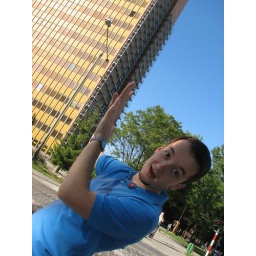
in the end we couldn`t save it, so we`ll have a new modern office building in the city